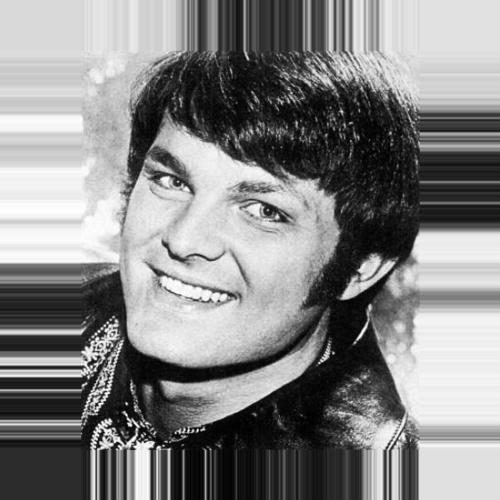
Age: 27